Enos (TV series)

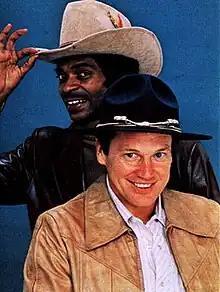

Enos is an American action comedy television series and a spin-off of "The Dukes of Hazzard". It originally aired on CBS from November 12, 1980, to May 20, 1981.